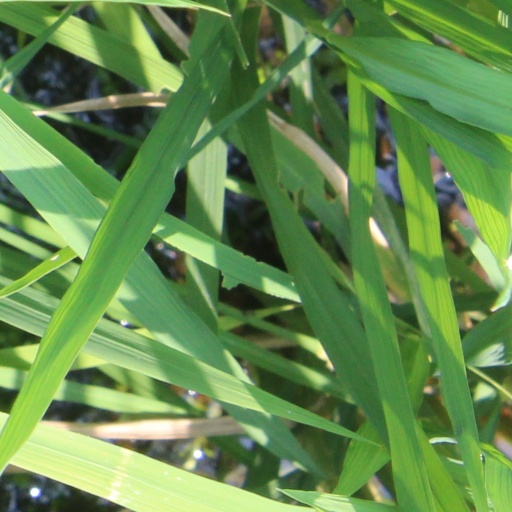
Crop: rice